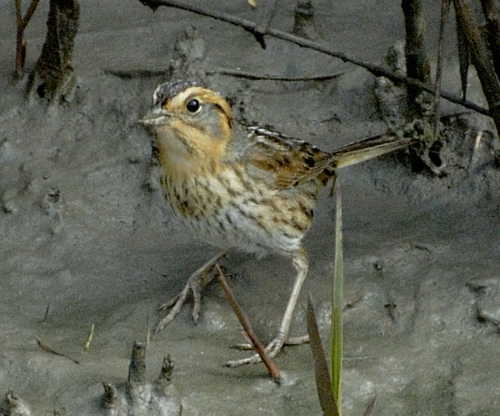
this is a speckled brown, cream and black bird with large feet and long, skinny legs.
eye black and breast with black spots. the feet are quite big for the birda small bird with a black crown, and a small billa tiny bird with golden patches on its face and wings and a rugged pattern of gray, white, brown and back down its body.
this bird features a unique blend of orange and gray-brown plumage.
this little long-legged bird is black, yellow, white, and brown.
this bird is yellow with brown and has a very short beak.
this small bird has a grey and white bill, grey crown with white spots, and a white with black spots breast and belly.
this bird has wings that are black and white and has a striped belly
this yellow bird has brown and black shade in the coverts and wingbars
Species: Nelson Sharp Tailed Sparrow